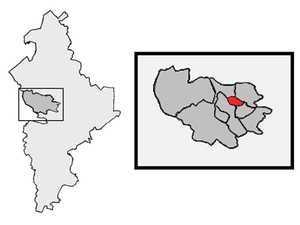
San Nicolás de los Garza
San Nicolás placering i Nuevo León
San Nicolás de los Garza er en by i delstaten Nuevo León nordøst i Mexico. Byen indgår i Monterreys storbyområde. Den blev grundlagt den 5. februar 1597 og de sidste folketællinger fra 2005 viser at der bor 476 761 indbyggere i byen.